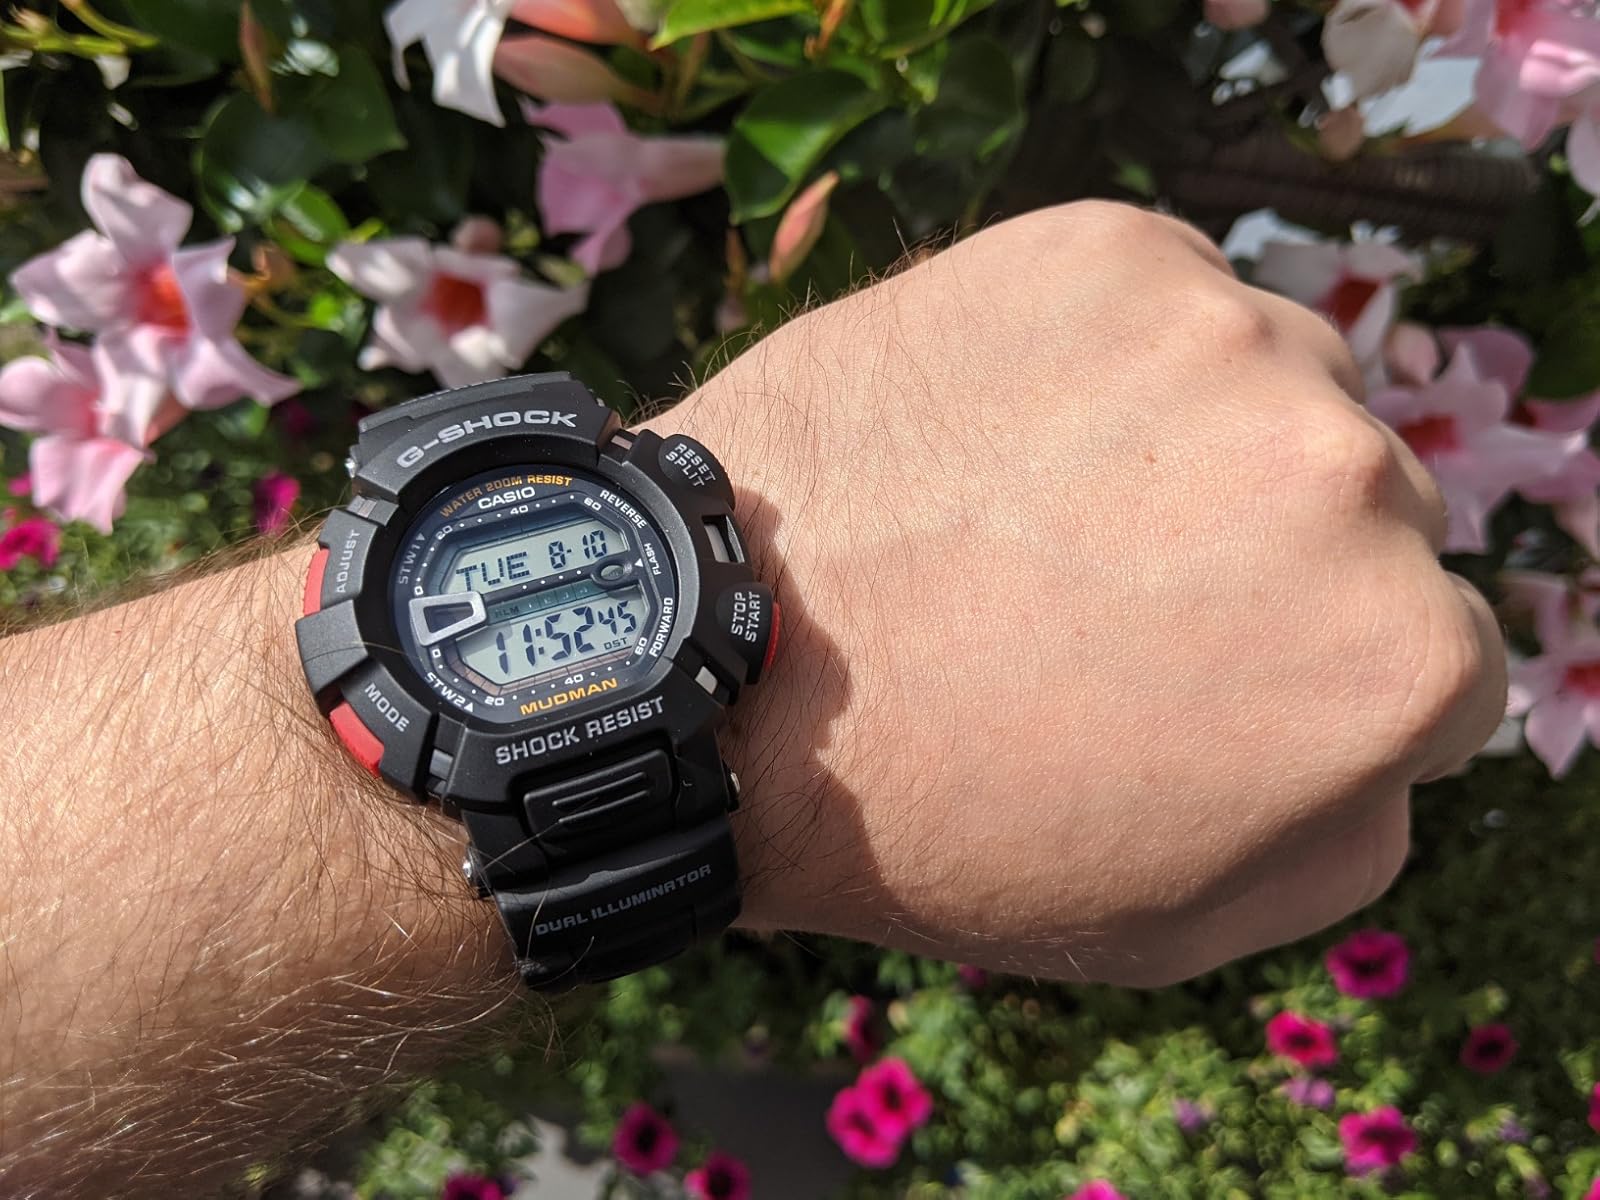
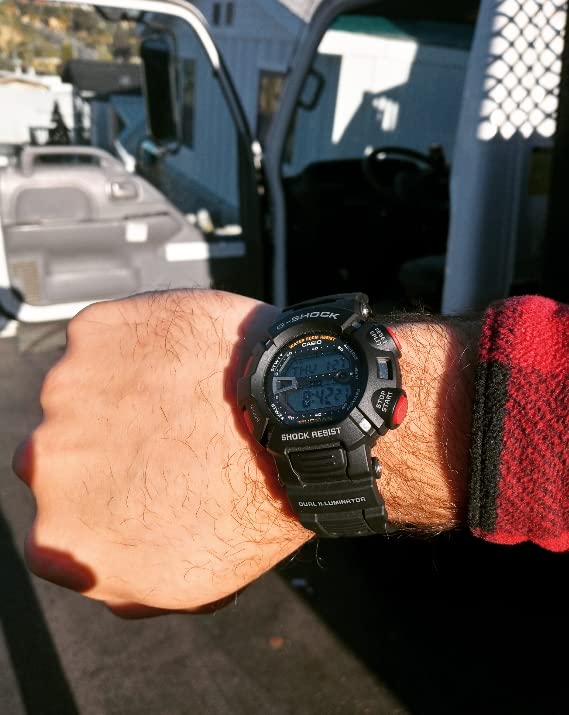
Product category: accessories_watch
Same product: yes